Maheshwara Medical College and Hospital

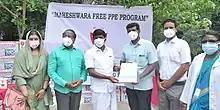
Maheshwara Free PPE Program” has been launched in Tamil Nadu by Hon’ble Minister for Health and Family Welfare, Shri. C. Vijayabaskar

According to a press release issued by the management, "Maheshwara medical college and Hospital, Hyderabad distributed free PPE kits and N95 mask to Government COVID hospitals. program was held at GIMS Hospital in this occasion Gulbara MP Umesh Jadhav & South MLA Appu Gauda were Present".